Eva (2018 film)

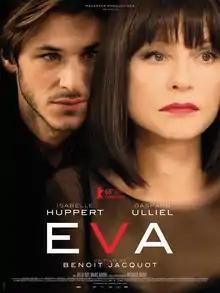
Theatrical release poster

Eva is a 2018 romantic drama film written and directed by Benoît Jacquot, based on the 1945 novel "Eve" by James Hadley Chase. Starring Isabelle Huppert and Gaspard Ulliel, the film tells the story of a young fraudster who causes the death of a girl who loves him because of his obsession for an older high-class prostitute. It was selected to compete for the Golden Bear in the main competition section at the 68th Berlin International Film Festival.